Robert Morris (financier)

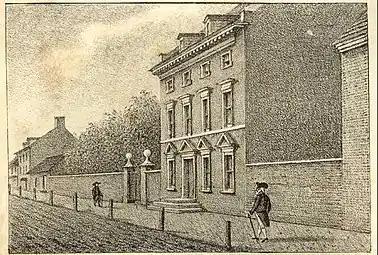
Morris owned what became known as the President's House in Philadelphia

In 1781, Morris purchased a home on Market Street that was two blocks north of Independence Hall, the seat of the Second Continental Congress. He gained clear title to the estate in 1785 and made it his primary residence. In 1790, President George Washington accepted Morris's offer to make the house his primary residence; Morris and his family subsequently moved to a smaller, neighboring property. By the 1790s, Morris had become close friends with Washington, and he and his wife were regular fixtures at state events thrown by the president. The President's House, as it became known, served as the residence of the president until 1800, when President John Adams moved to the White House in Washington, D.C.